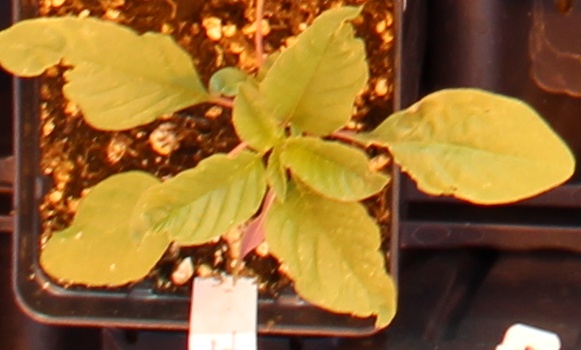
Label: Waterhemp